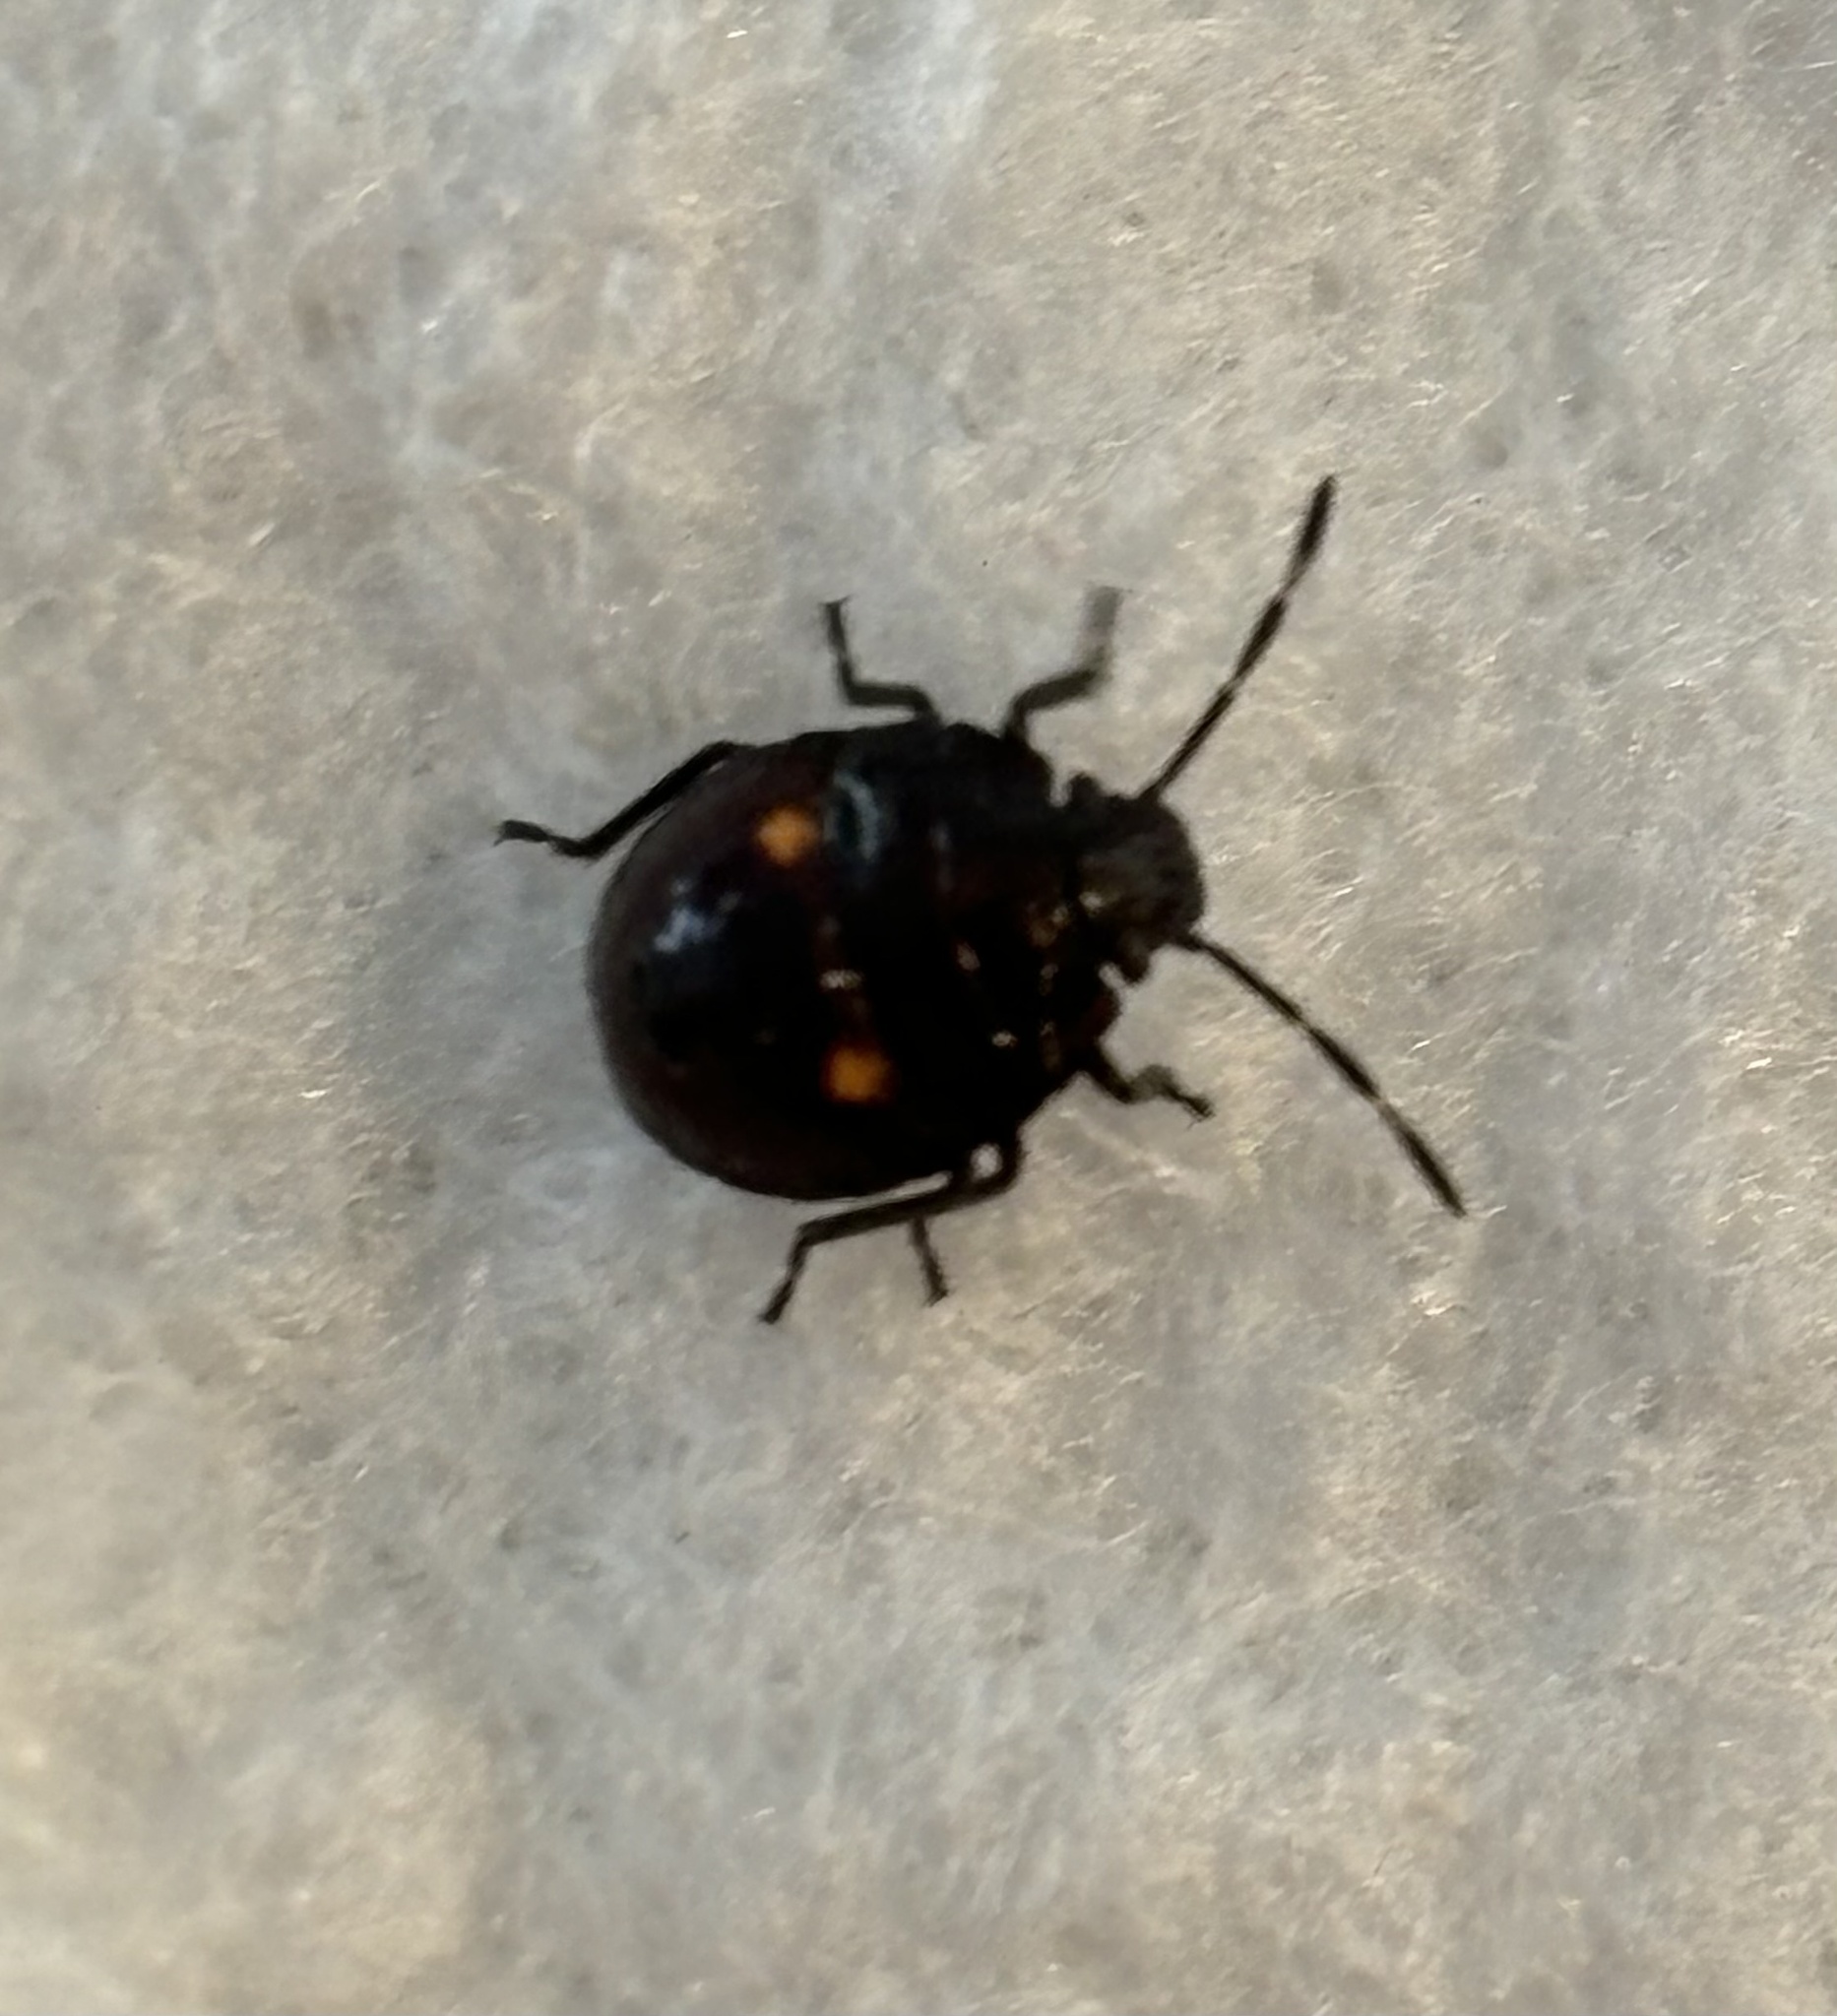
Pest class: stink_bug